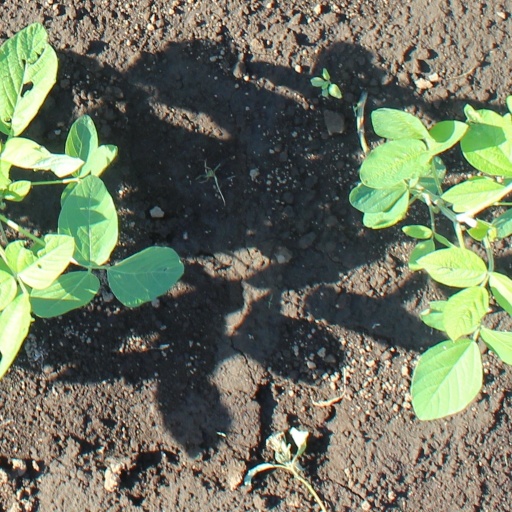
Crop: soybean